Julie Ertz

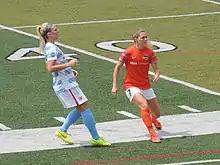
Ertz (then known as Johnston; left) with the Chicago Red Stars during a match against Houston Dash on July 26, 2014

On January 17, 2014, Ertz was selected third overall in the first round of the 2014 NWSL College Draft by the Chicago Red Stars. She subsequently signed with the team for the 2014 season. She made her first appearance for the team on April 19 in a match against the Western New York Flash. She scored the only goal of the match in the 59th minute. In the 2014 season, Ertz started in 21 matches and scored two goals. The Red Stars finished fifth in the regular season with a 9–7–8 record and did not advance to the playoffs. Following the 2014 season, Ertz was named NWSL Rookie of the Year and came second in voting (tied with Ali Krieger) behind Becky Sauerbrunn for NWSL Defender of the Year.